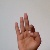
The image shows a hand gesture representing the letter 'F' in Indian Sign Language.